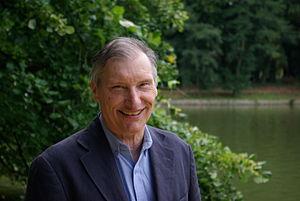
Charles Pire, né à Mont-sur-Marchienne le 19 décembre 1941 et mort le 10 janvier 2012, est un politicien belge d'extrême droite qui, après avoir été membre du Parti social-chrétien, exerça différentes fonctions au sein du Front National belge. Il est désigné en avril 2011 président de ce parti alors très divisé, et tente de le réunifier : il meurt cependant en janvier de l'année suivante.